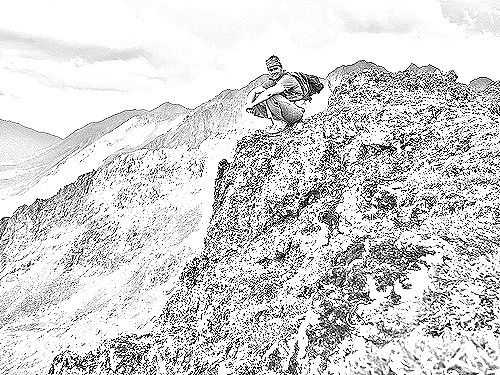
Portrait style: Sketch Portrait